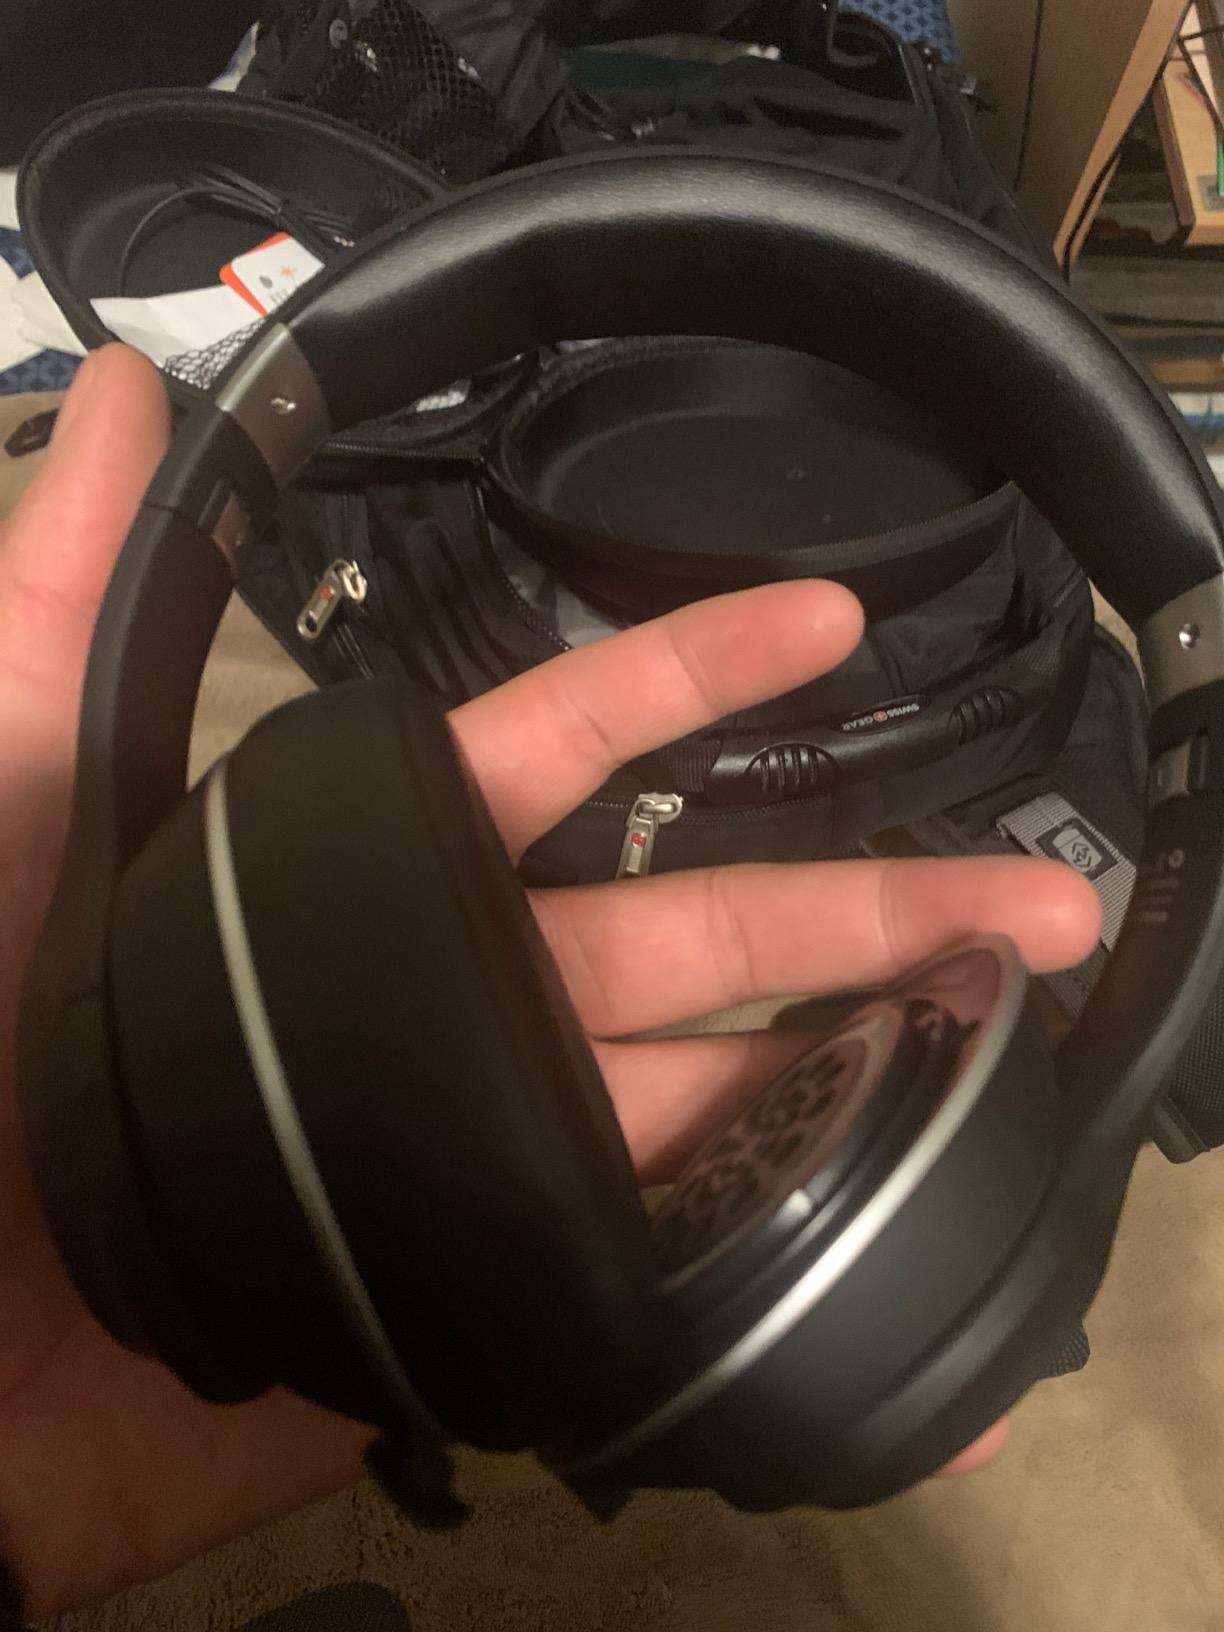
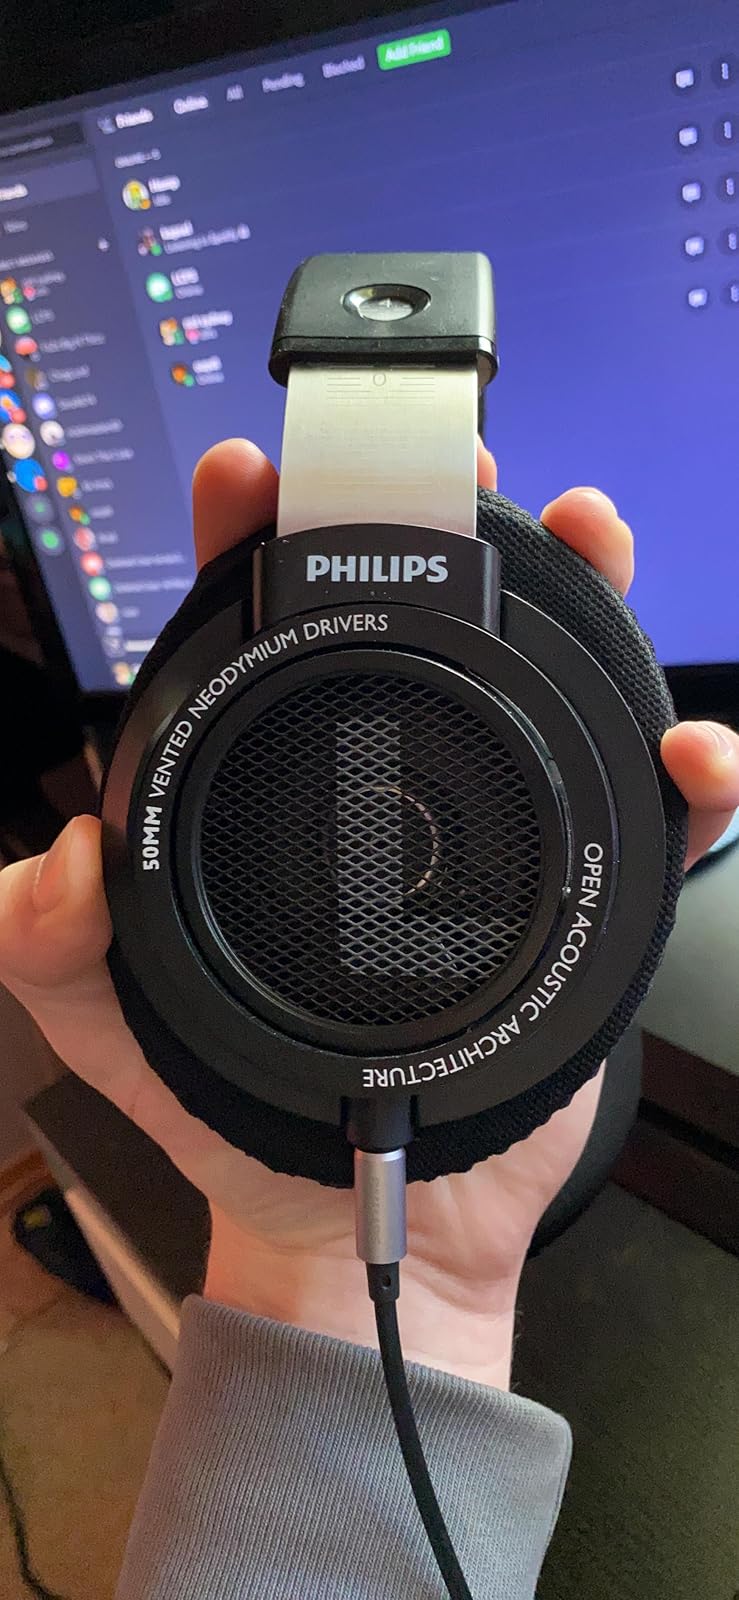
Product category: headphones
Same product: no